History of scuba diving

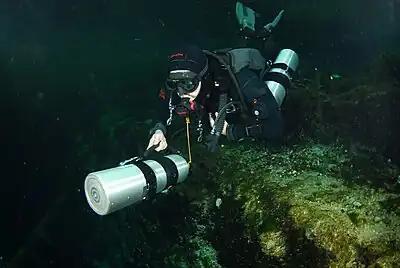
Sidemount diver pushing a cylinder in front

Technical diving is recreational scuba diving that exceeds the generally accepted recreational limits, and may expose the diver to hazards beyond those normally associated with recreational diving, and to greater risks of serious injury or death. These risks may be reduced by appropriate skills, knowledge and experience, and by using suitable equipment and procedures. The term "technical diving" has been credited to Michael Menduno, who was editor of the (now defunct) diving magazine "aquaCorps Journal". The concept and term are both relatively recent advents, although divers had already been engaging in what is now commonly referred to as technical diving for decades. In his 1989 book, "Advanced Wreck Diving", author and leading technical diver, Gary Gentile, commented that there was no accepted term for divers who dived beyond agency-specified recreational limits for non-professional purposes. Revised editions use the term technical diving, and Gentile published a further book in 1999 entitled "The Technical Diving Handbook".